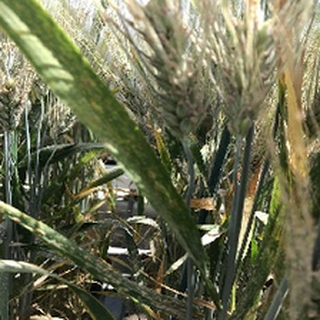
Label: wheat_mildew